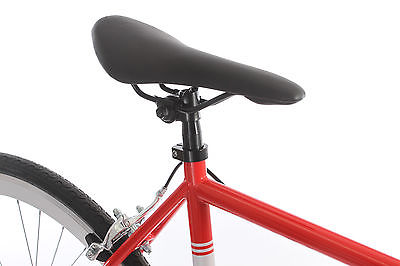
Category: bicycle